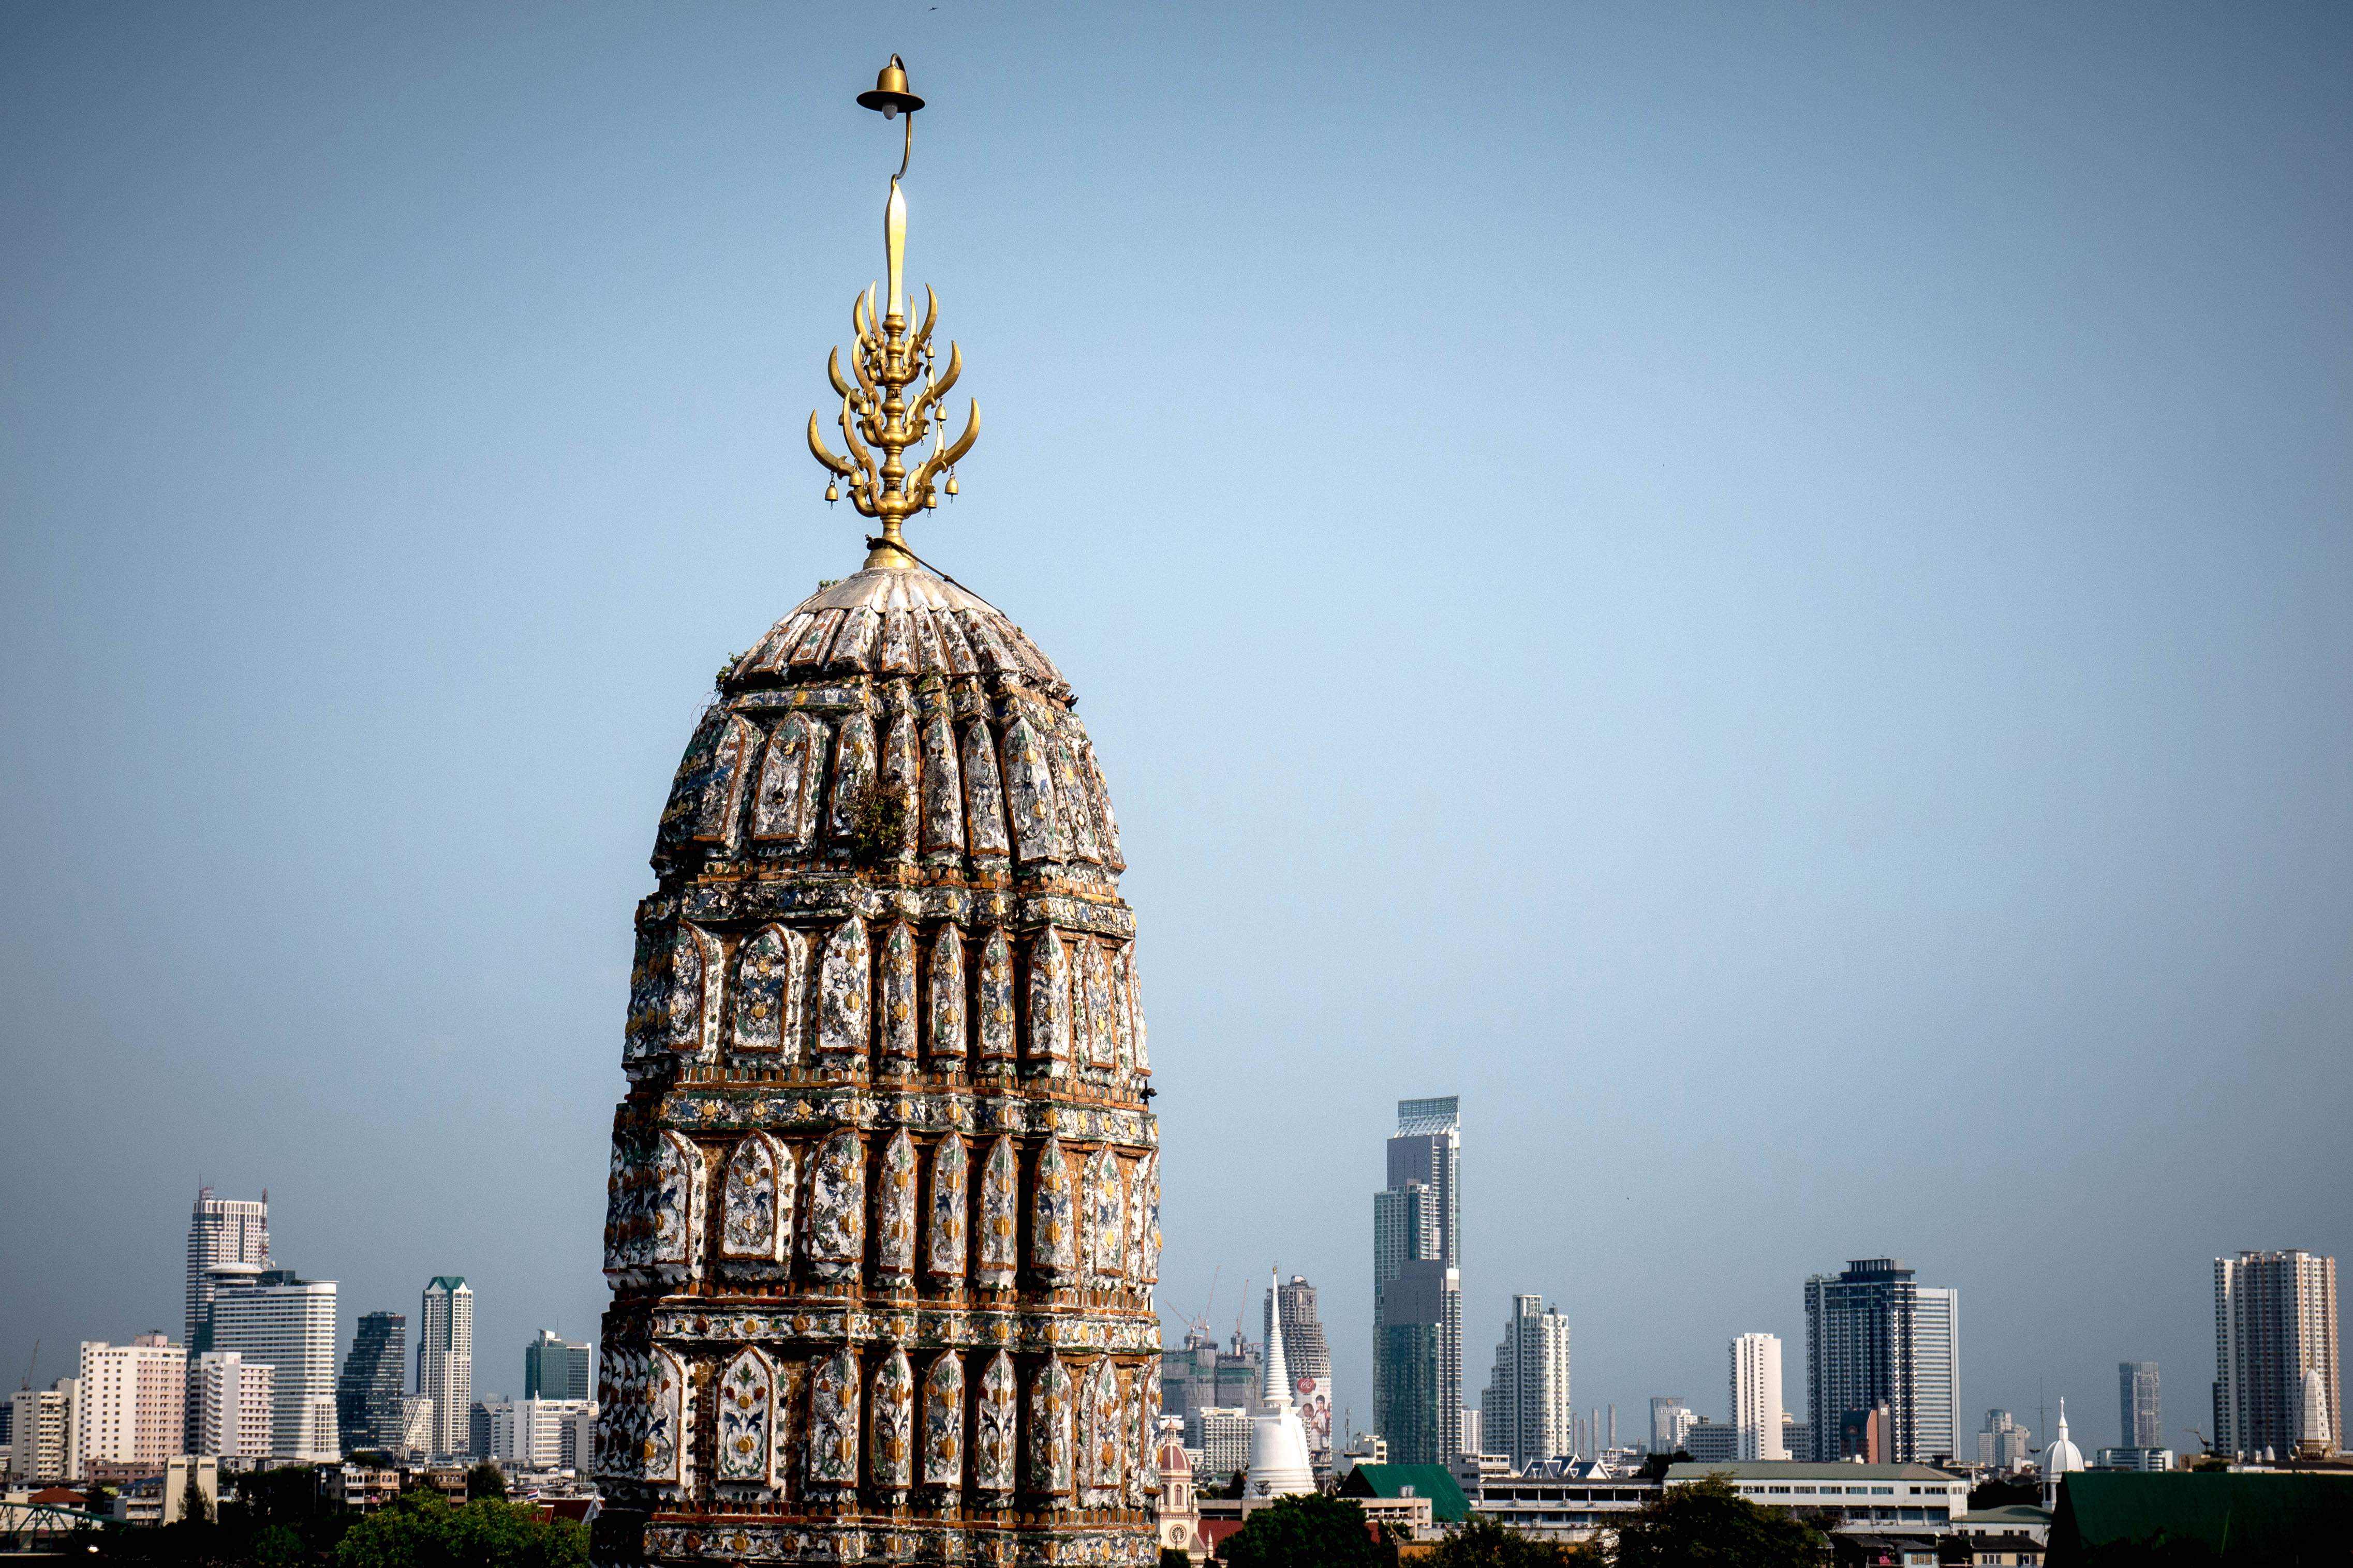
architecture, asia, beautiful, bombay, building, city, cityscape, design, district, downtown, famous, flame, heritage, house, landmark, modern, new, old, sky, skyline, skyscraper, temple, thai, thailand, tourism, tower, towers, travel, urban, view, metropolitan area, metropolis, urban area, tower block, daytime, human settlement, spire, condominium, photography, tourist attraction, world, landscape, national historic landmark, vacation, corporate headquarters